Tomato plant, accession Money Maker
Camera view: vertical (180 deg); turntable rotation: 240 degrees
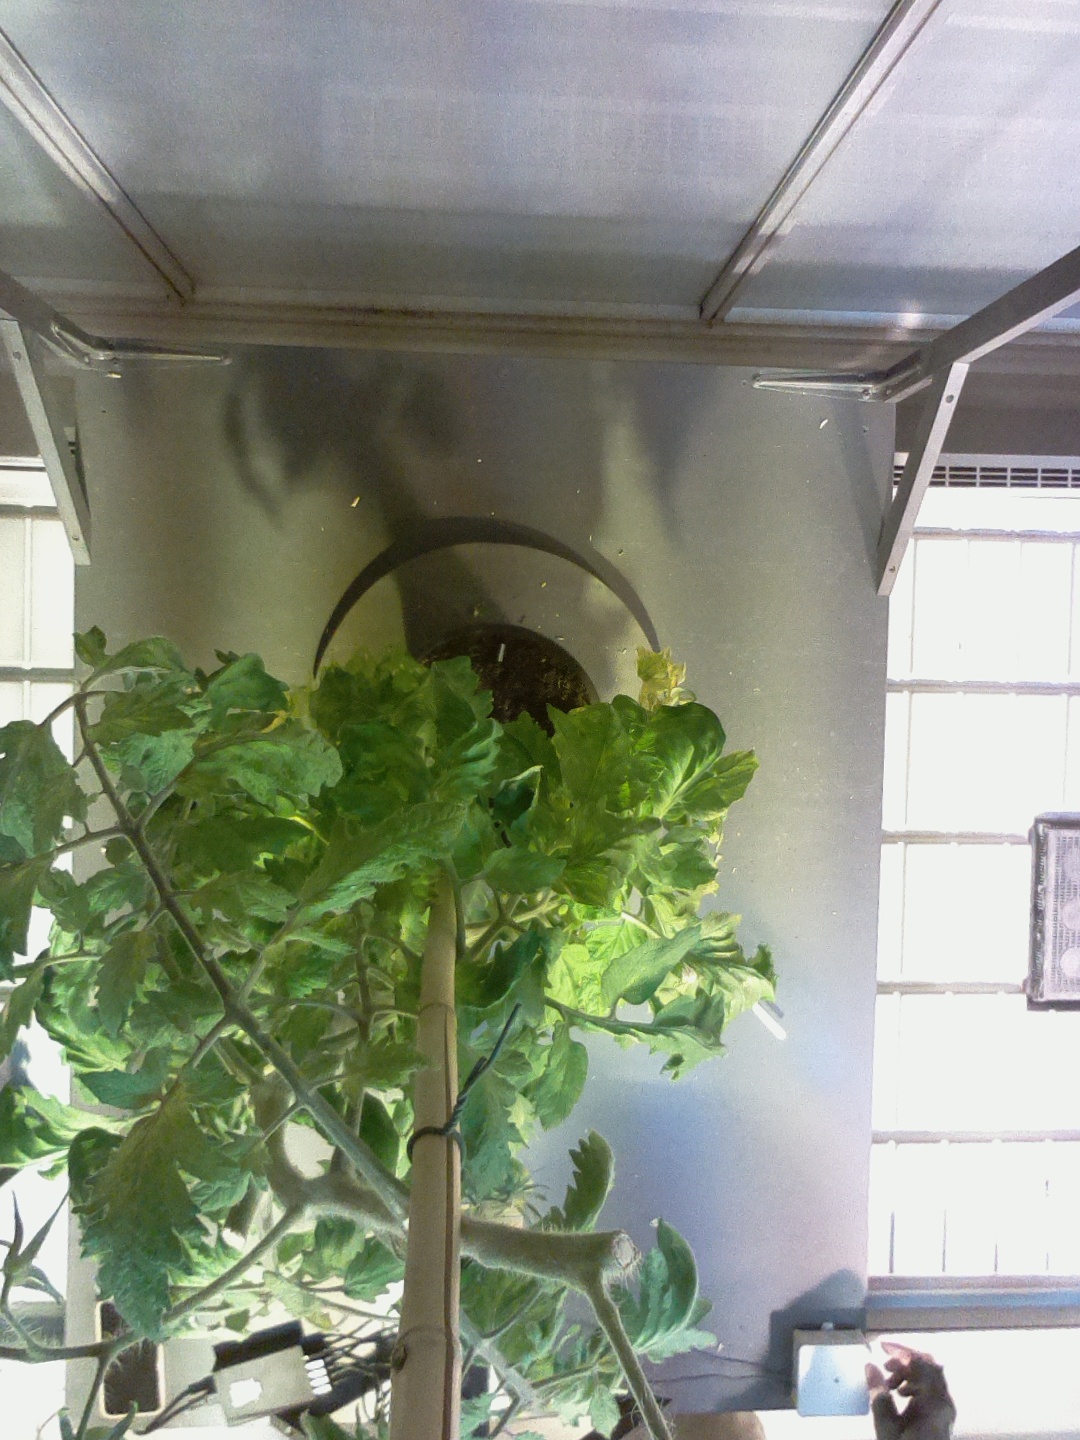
BBCH growth stage 77: 70%-80% of final fruit size